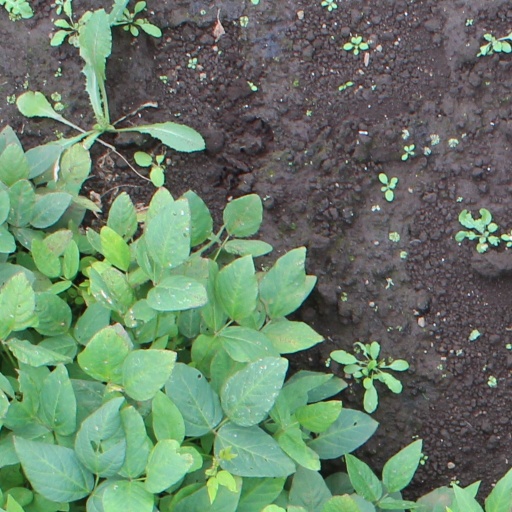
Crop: soybean